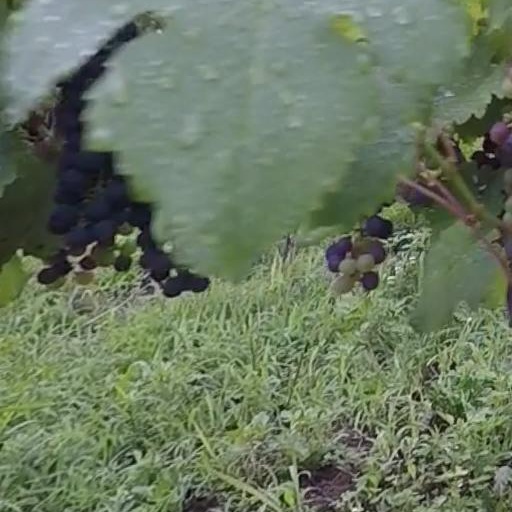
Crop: grape